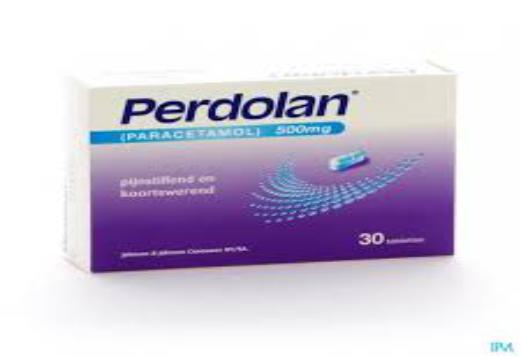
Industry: Medical